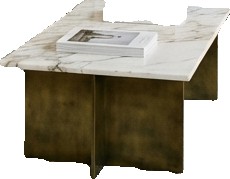
Surface category: table